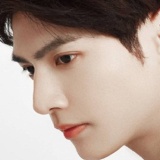
diễn viên La Vân Hi